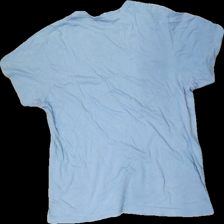
View: back
Type: T-shirt
Category: Unisex
Brand: Not in the list
Brand text on label: clique
Colors: Blue
Cut: Regular, C-collar
Season: All
Price range: 50-100
Recommended usage: Reuse
Description: Light blue t-shirt